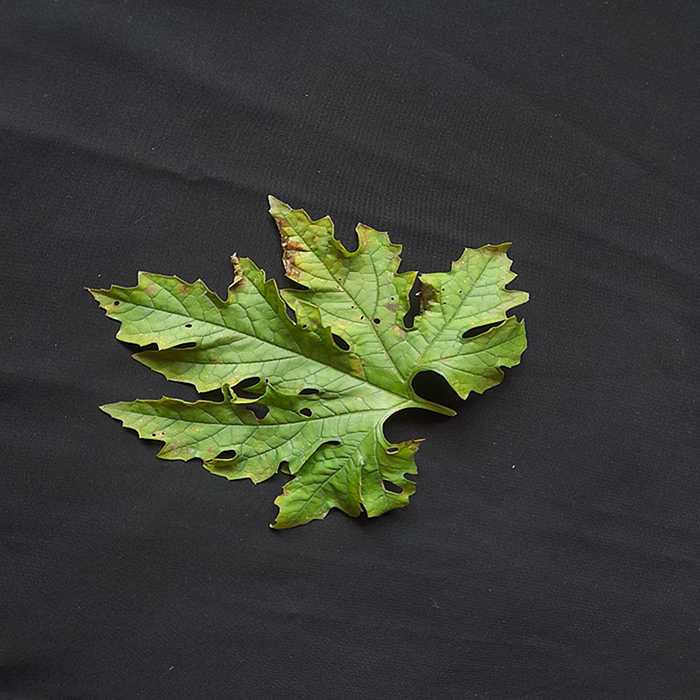
Plant: Bitter Gourd
Label: Downey mildew